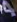
Number: 4